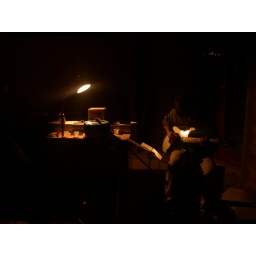
... there's a red house over yonder ...